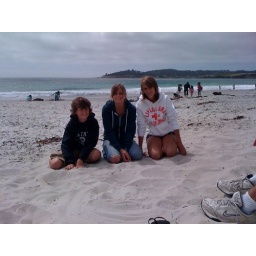
My kids on the white sand of Carmel Beach. Dolphins swam in the teal water all day!